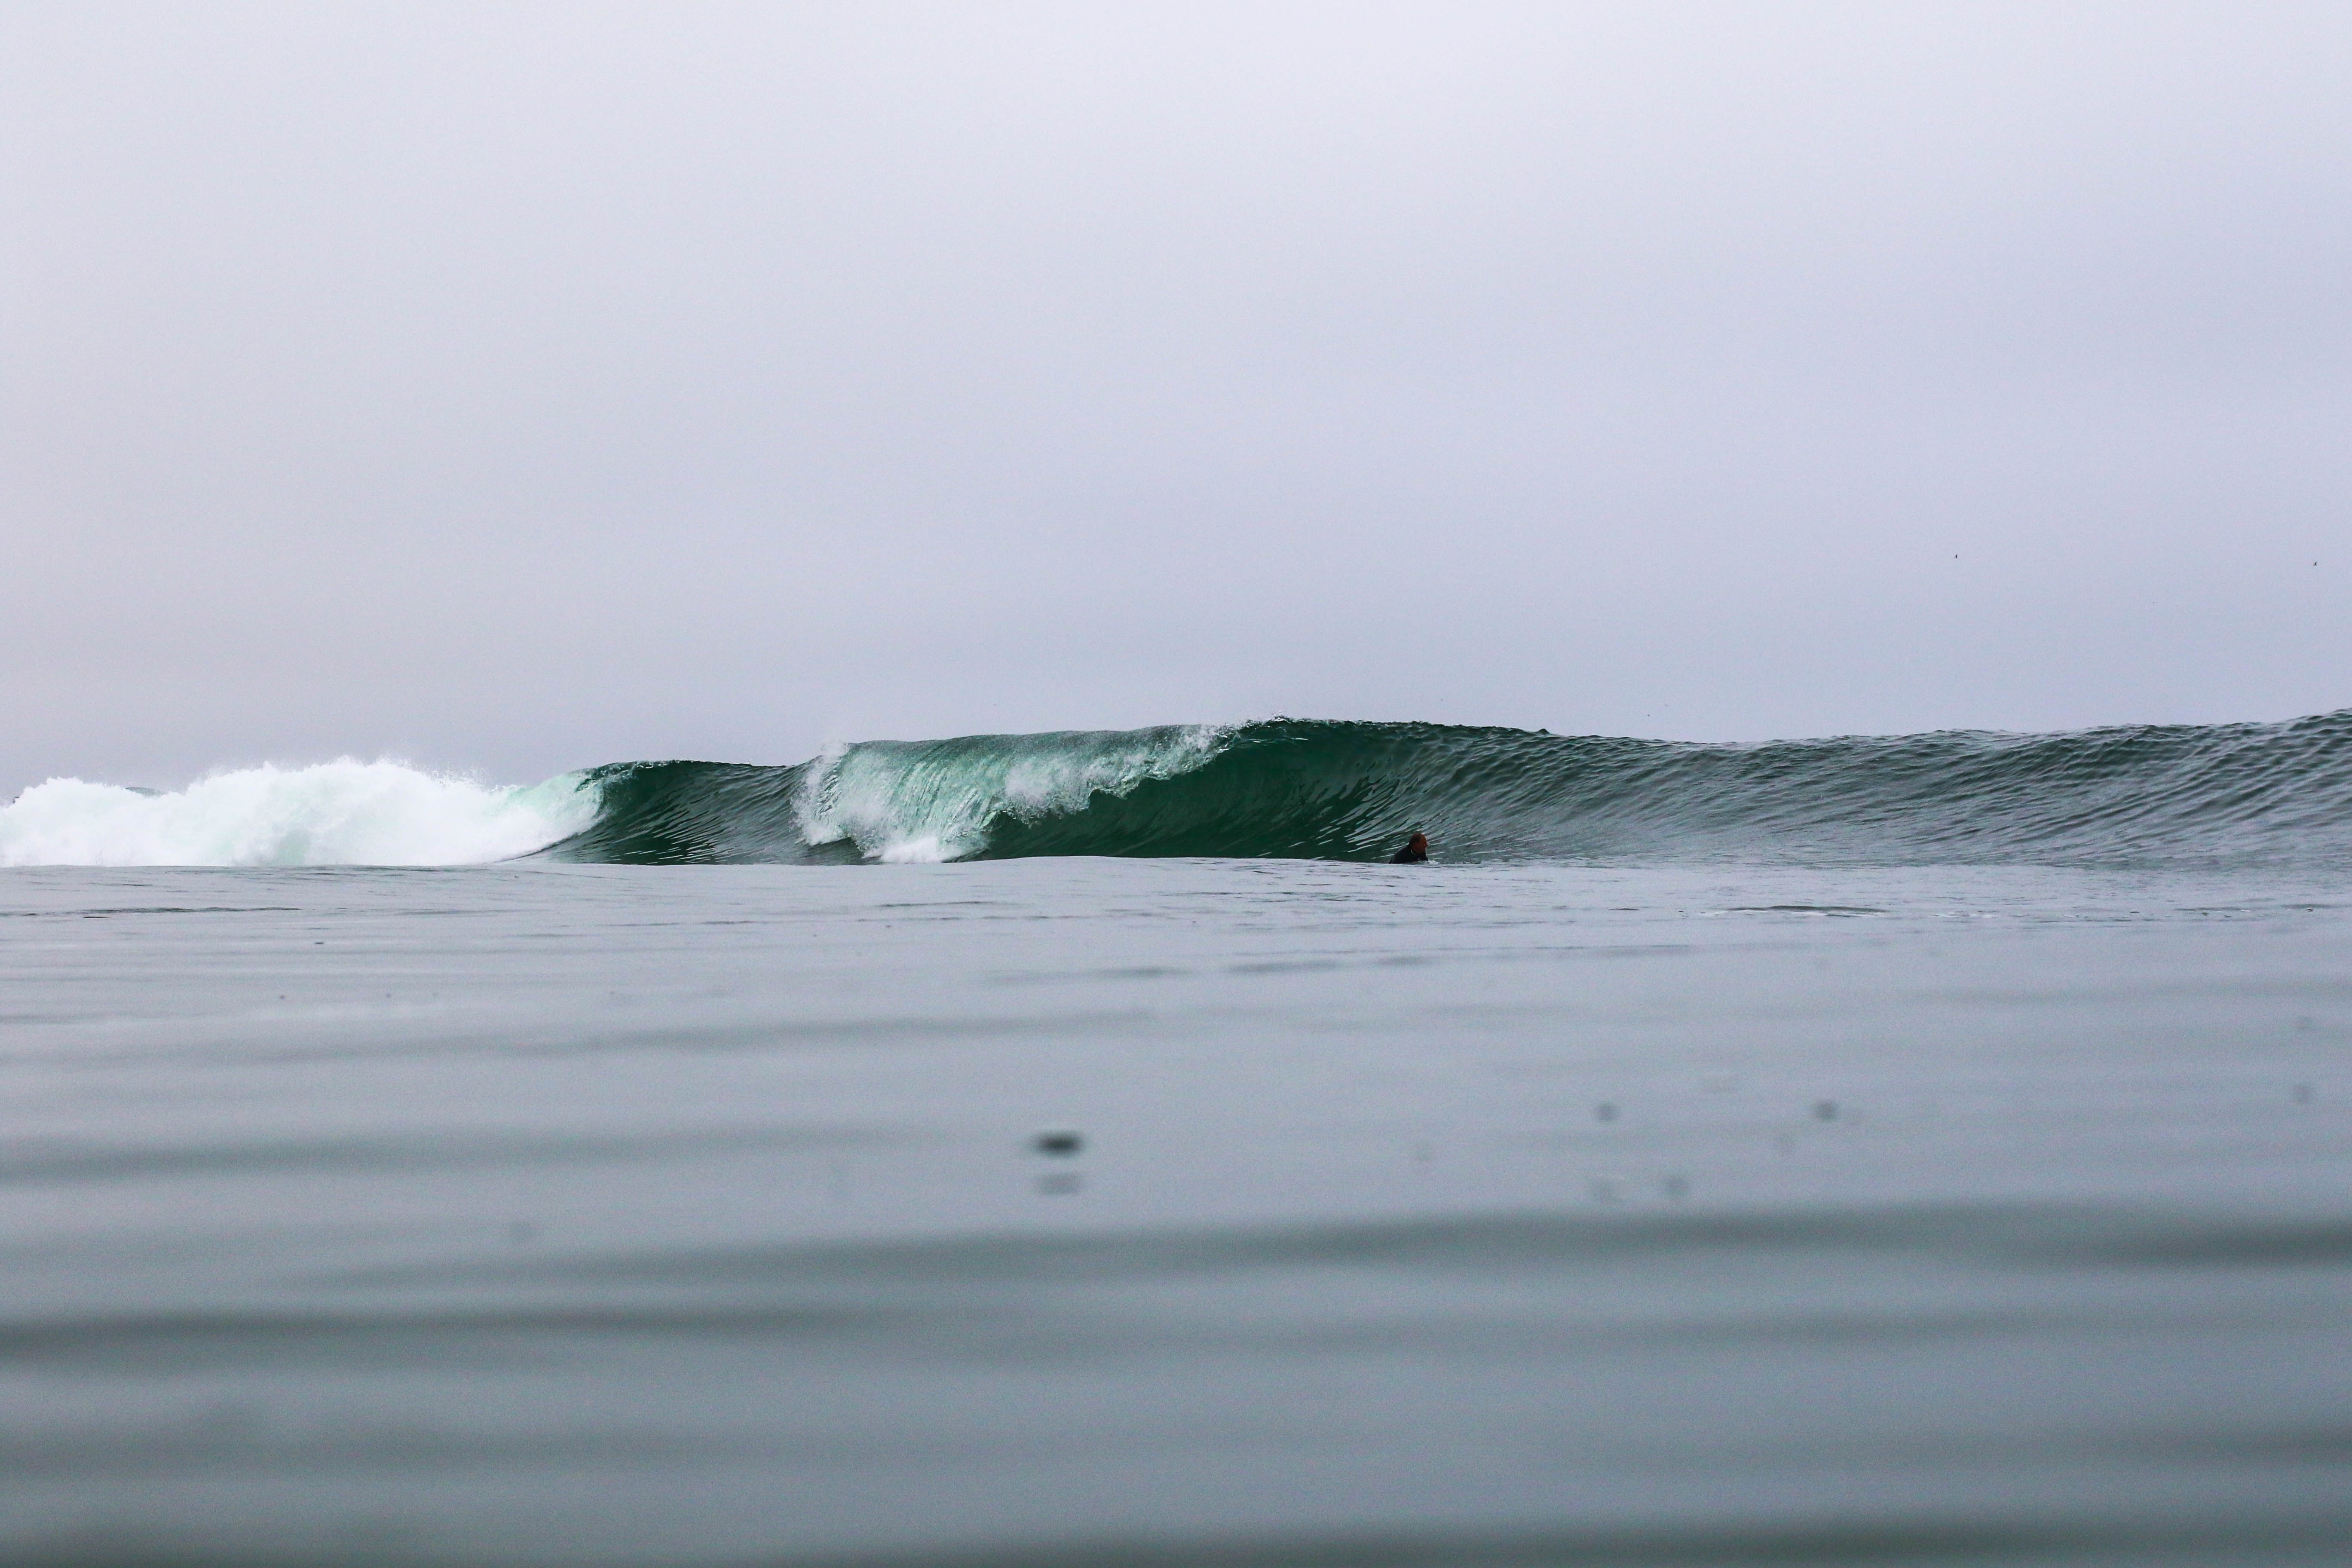
beach, sea, coast, ocean, shore, wave, wind, surfing, bay, water sport, wind wave, boardsport, surface water sports